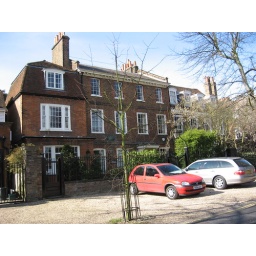
Samuel Taylor Coleridge's house in Highgate (edge of Hampstead Heath). Annie Lennox's house is a few doors down.